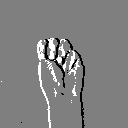
ASL letter: m